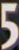
Number: 5